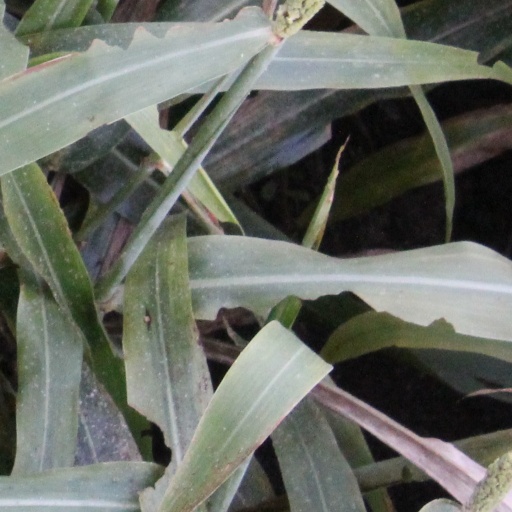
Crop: sorghum